Dalla Lana School of Public Health

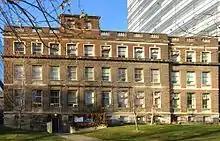
South-facing elevation of FitzGerald Building at the University of Toronto. The building was constructed in 1927 with financial support from the Rockefeller Foundation to house the School of Hygiene. This entrance originally served the Connaught facilities that occupied the two basement levels.

FitzGerald succeeded Amyot as chair of the department after the retirement of the latter in 1919, and the department's name was changed to Department of Hygiene and Preventive Medicine. At the same time, FitzGerald expanded the DPH curriculum beyond microbiology and sanitation to include preventive medicine, epidemiology, industrial hygiene and nutrition.